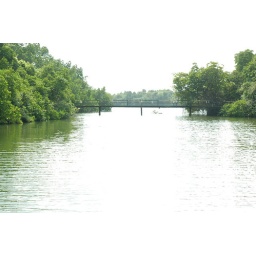
The bridge to Maa Duwa in Madu river (Maadu ganga), Balapitiya, Sri Lanka (info@imagesofsrilanka.com)